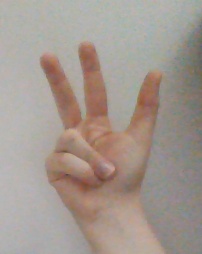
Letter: al